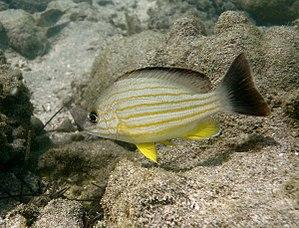
Un vivaneau queue noire (Lutjanus fulvus) à la Réunion.
L'île de La Réunion est un département d'outre-mer français situé dans le sud-ouest de l'océan Indien.
Lutjanus est un genre de poissons de la famille des Lutjanidae, appelés en français « vivaneaux ».